Czechoslovak People's Army

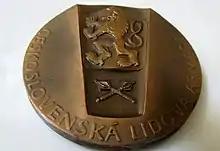
Medal of Honor - ČESKOSLOVENSKÁ LIDOVÁ ARMÁDA.

The Air and Air Defence Forces of the CPA celebrated 17 September 1944, as the birth date of their force. On that date, a fighter regiment, manned by Czechoslovak personnel, the - "1st Czechoslovak Independent Fighter Aviation Regiment" - flew out for Slovak soil to take part in the Slovak National Uprising. This first regiment grew into the 1st Czechoslovak Mixed Air Division, which fought with the Soviets. Yet it was only six years after the war, in 1951, when Czechoslovak units began receiving aircraft - jet fighters - to create a combat capability.